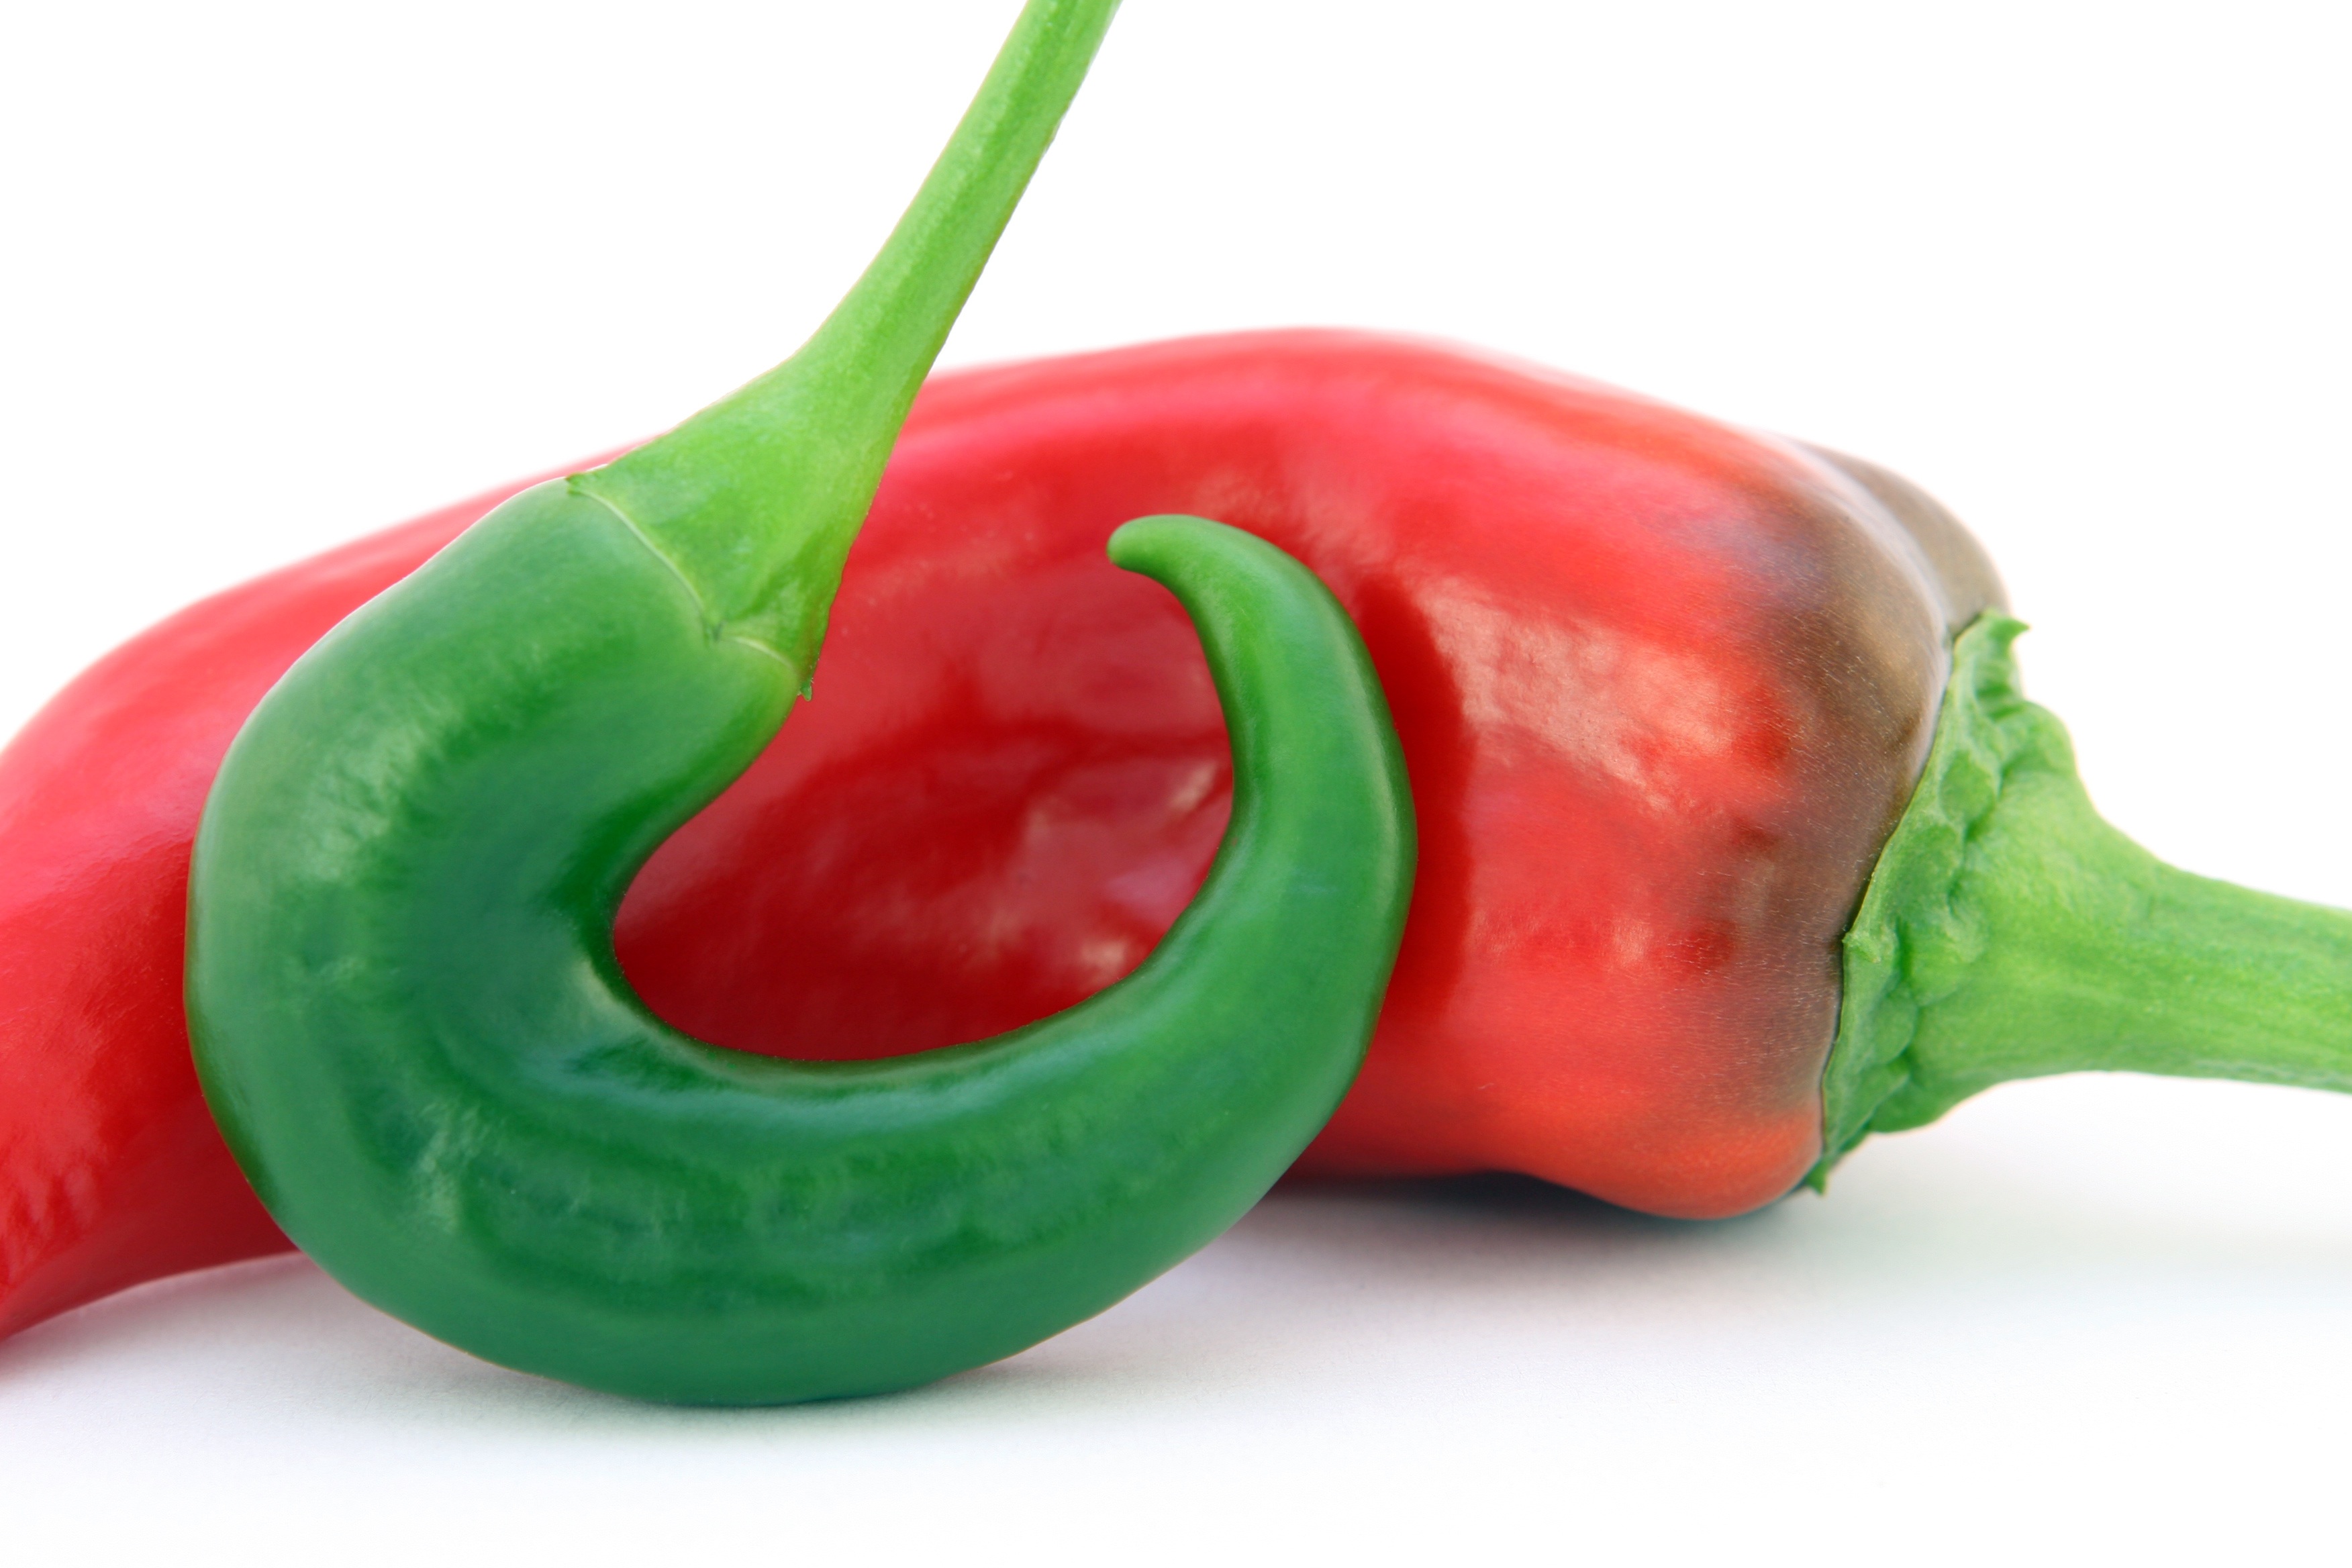
plant, white, restaurant, isolated, food, green, pepper, spice, red, cooking, produce, vegetable, macro, natural, fresh, weight, colorful, garden, banana, healthy, eat, delicious, health, cookery, fitness, close up, calories, eating, nutrition, vegetables, dinner, hot, peppers, spicy, bell pepper, chilli, good, slim, loss, catering, diet, veggies, paprika, hungry, flowering plant, cholesterol, appetite, jalapeno, chili pepper, nourishing, yellow pepper, cayenne pepper, land plant, serrano pepper, peperoncini, bell peppers and chili peppers, pimiento, red bell pepper, habanero chili, cellulite, wholesome